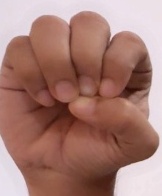
ASL sign: E